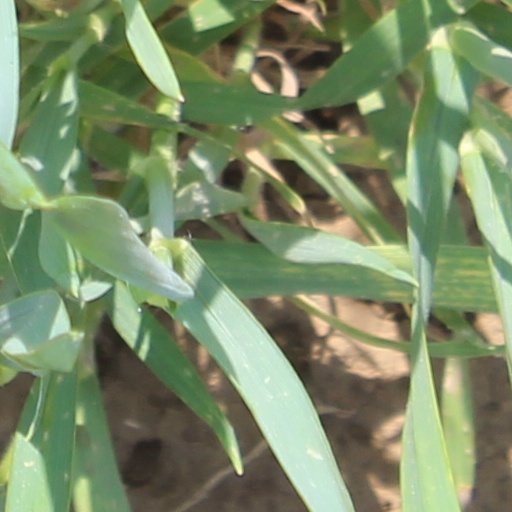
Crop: wheat